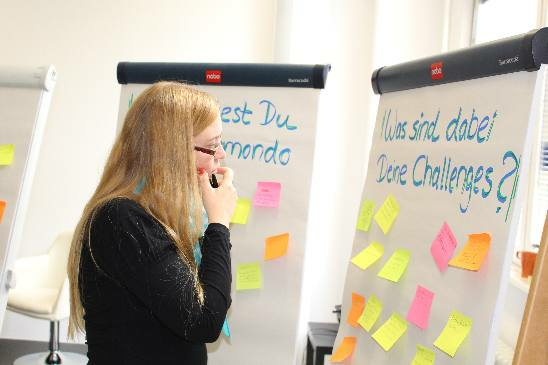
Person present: Yes